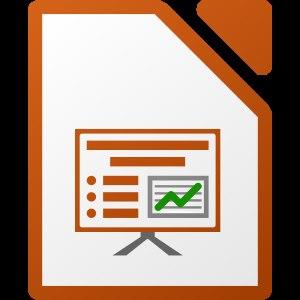
LibreOffice est une suite bureautique libre et gratuite, dérivée du projet OpenOffice.org, créée et gérée par The Document Foundation.